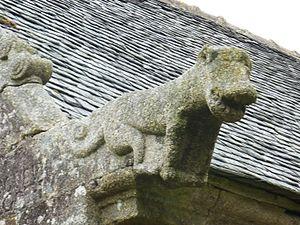
Commana L'ossuaire Gargouille
L'enclos paroissial de Commana est un enclos paroissial situé dans la commune de Commana autour de l'église Saint-Derrien. Cet ensemble architectural construit aux XVIᵉ et XVIIᵉ siècles est considéré comme l'un des plus beaux de Bretagne. L'église, la chapelle funéraire, l’enclos lui-même, le calvaire et l'arc de triomphe font l'objet d'un classement au titre des monuments historiques par arrêté du 17 juillet 1915.